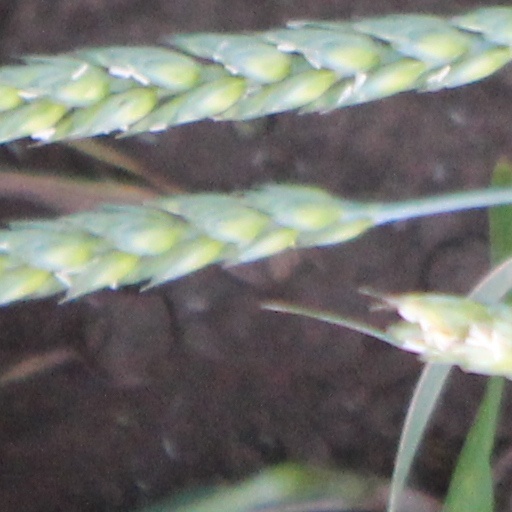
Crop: wheat